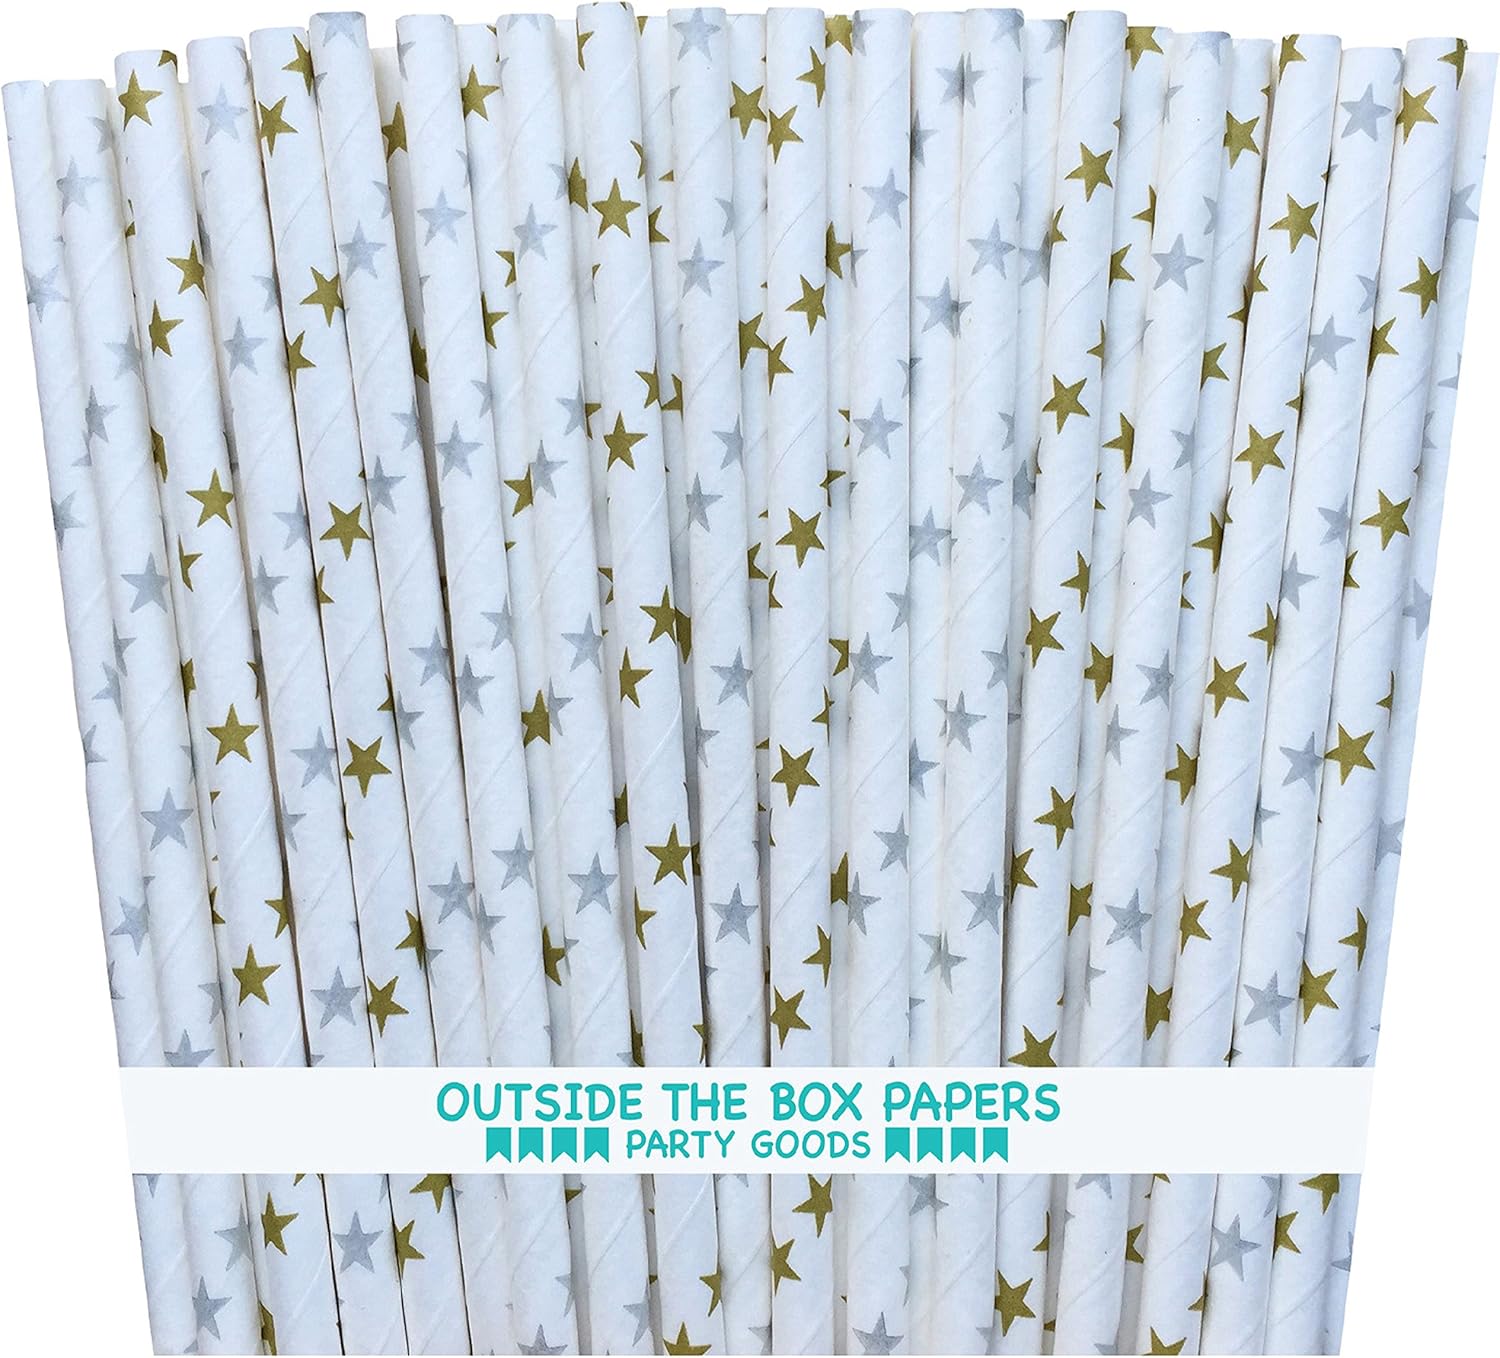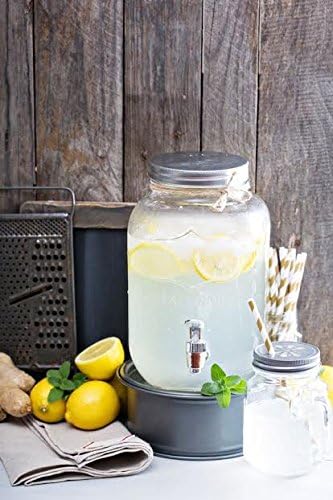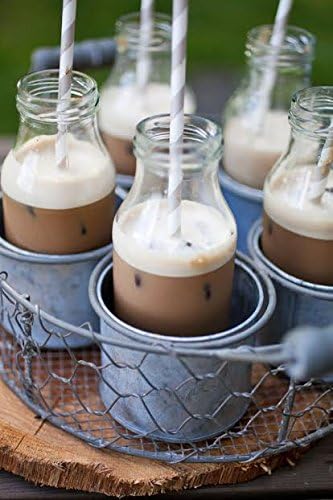
Outside the Box Papers Star Paper Straws 7.75 Inches 100 Pack Gold, Silver, White
Category: Amazon Home
Add a little whimsy to your birthday celebration, wedding or baby shower with this pretty silver and gold straw combination! What an easy way to brighten up your table! These paper straws won't get soggy or fall apart and biodegradable as well. Sold in packages of 100 , these paper straws measure 7 3/4 inches long and 1/4 inch in diameter.
Features: 7.75 inches x .25 inches in diameter | Won't get soggy or fall apart | 100% Biodegradable | Perfect for weddings, birthdays, anniversaries, bridal or baby showers | Pack of 100 in 2 designs